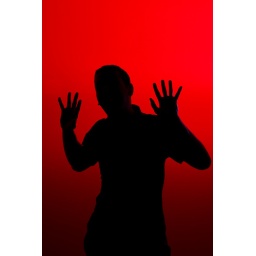
Playing around with gels.vivitar 285hv, red gel aimed at wall